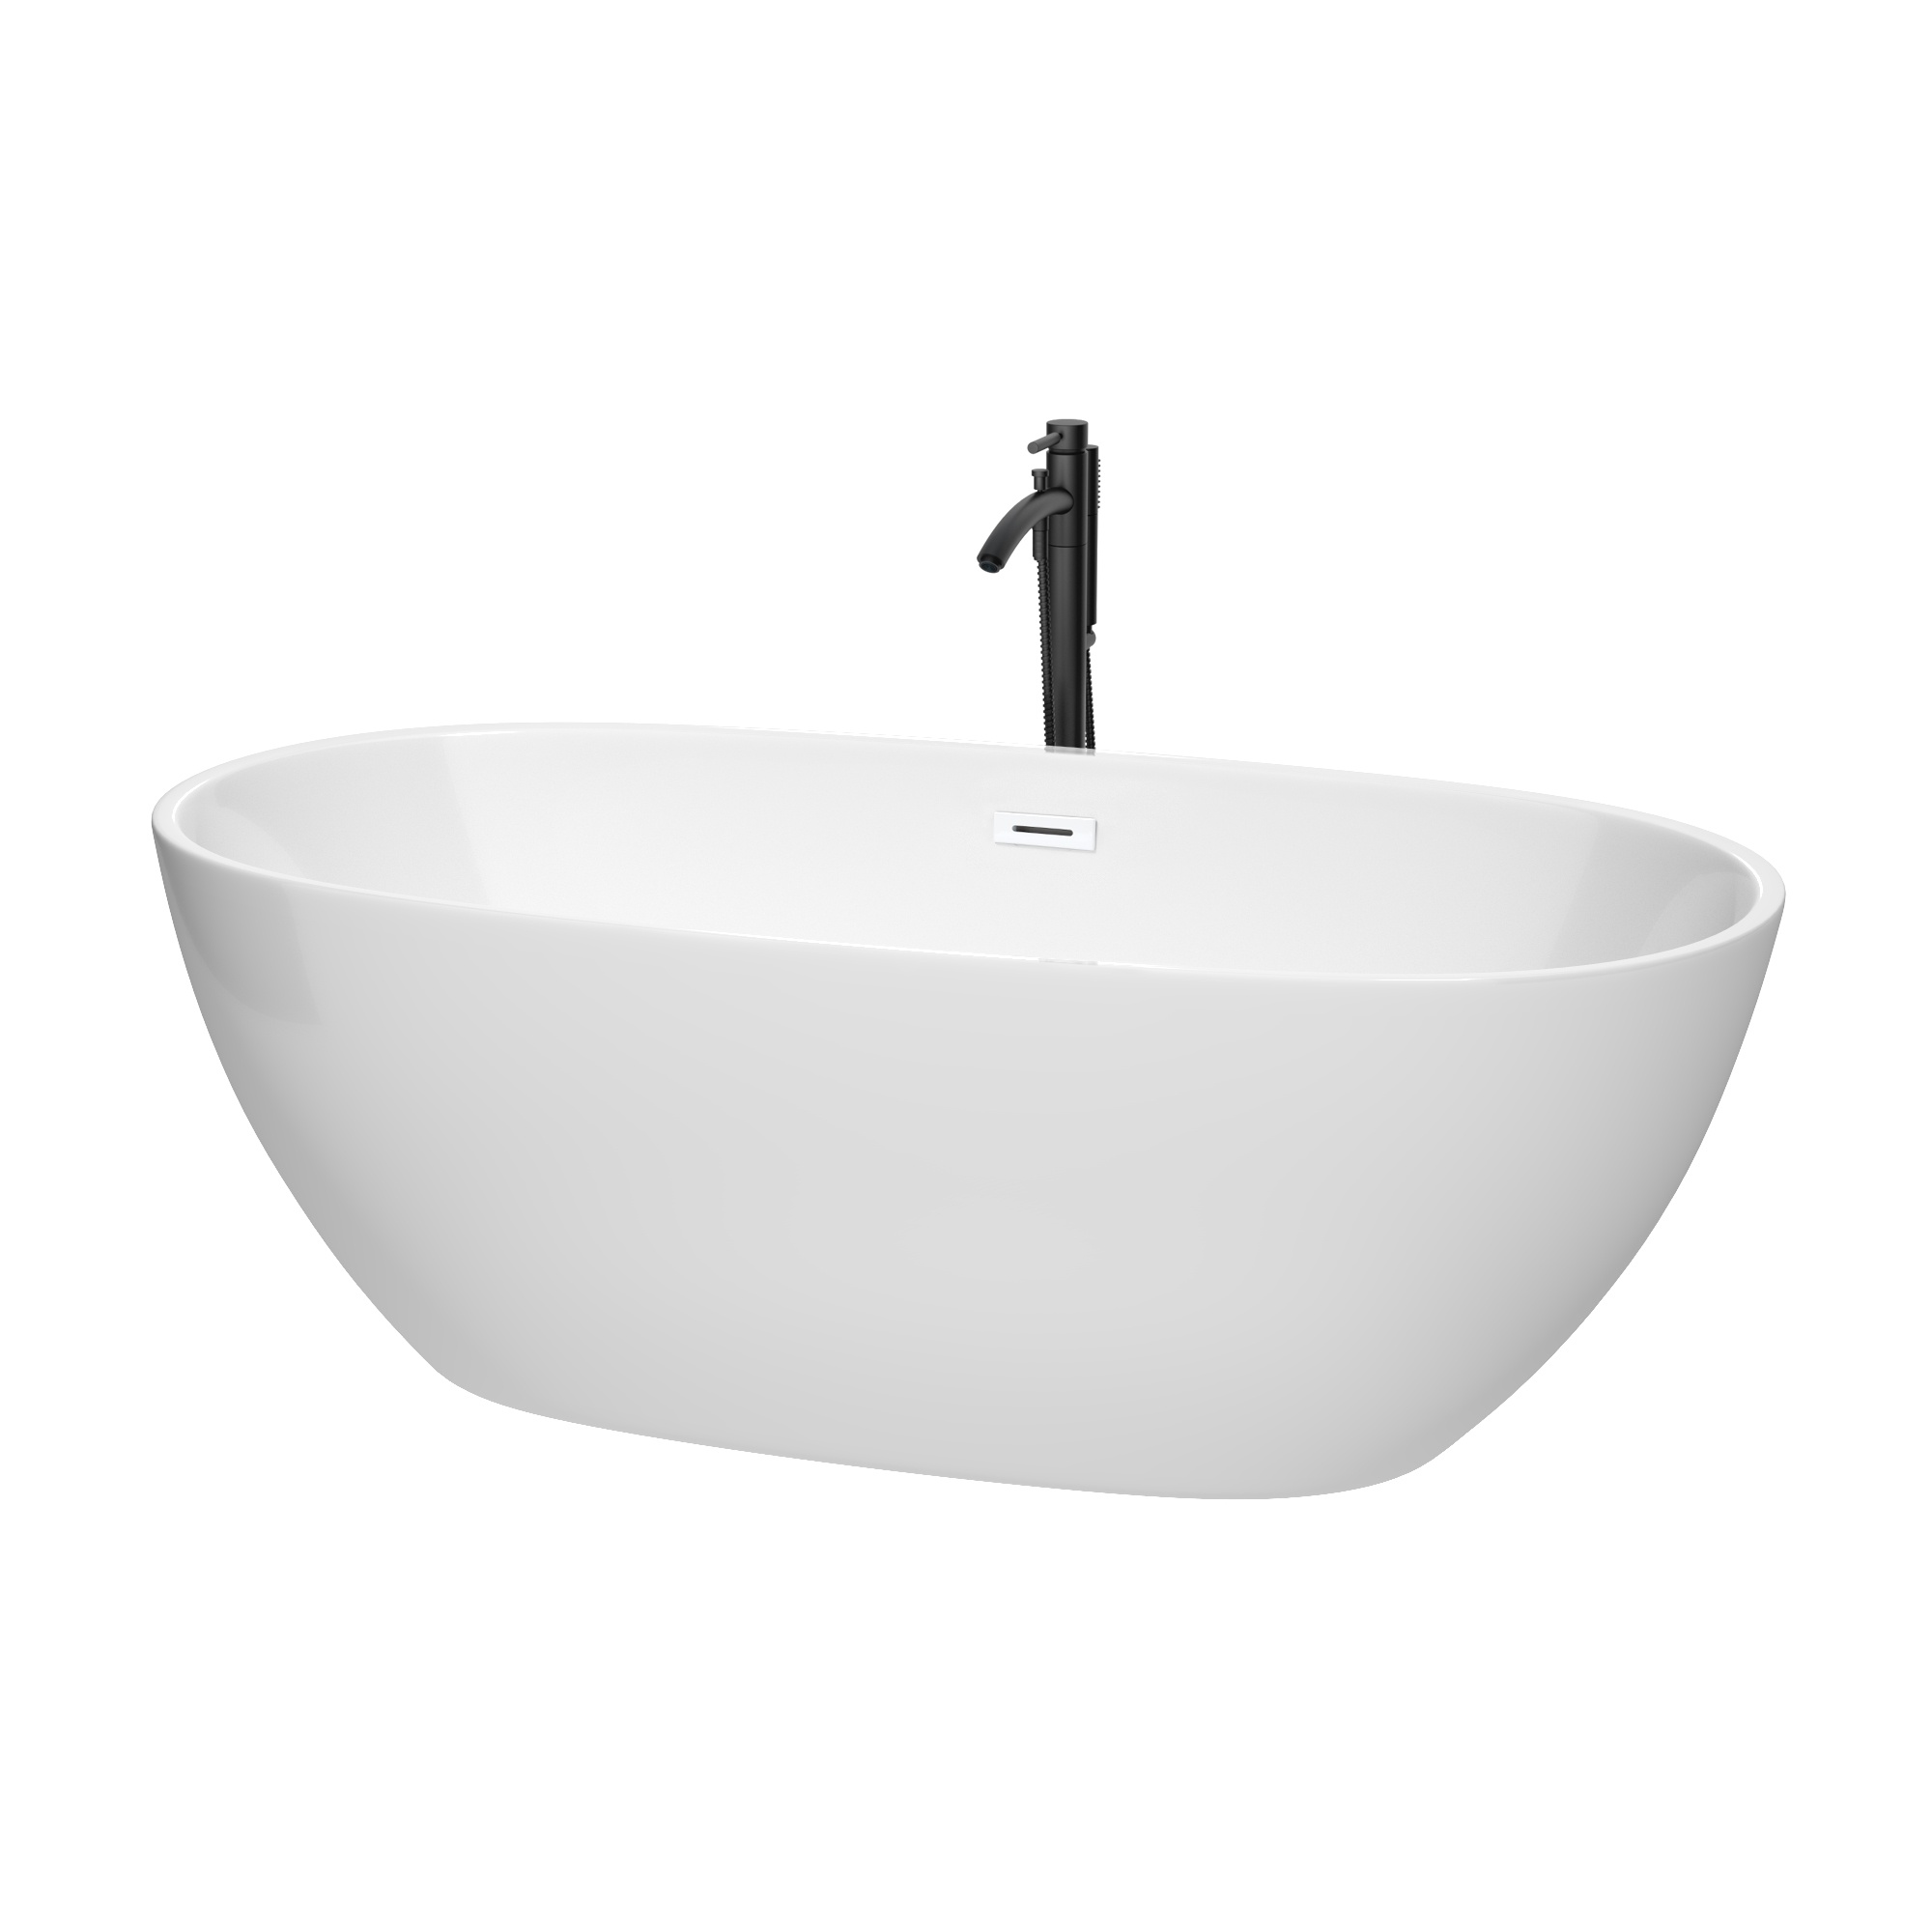
Juno 67 Inch Freestanding Bathtub in White with Shiny White Trim and Floor Mounted Faucet in Matte Black
Juno 67 Inch Freestanding Bathtub in White with Shiny White Trim and Floor Mounted Faucet in Matte Black Much deeper than standard tubs for full immersion Warmer to the touch and more comfortable than traditional enamel/steel tubs Acrylic construction for strength and ease of handling and installation Adjustable base for accurate leveling and stability Includes pop-up drain and overflow in Shiny White Dimensions: Width: 67.0 Length: 32.0 Height: 23.0
Brand: Wyndham Collection
Category: Hardware > Plumbing > Plumbing Fixtures > Bathtubs